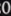
Number: 0